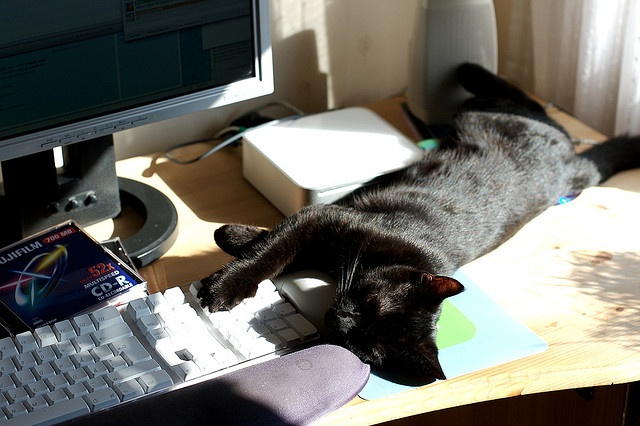
there is a black cat laying on a desk next to a computer
A cat is laying on the bed near the keyboard.
A black cat sitting on a desk with a computer.
A black cat is sleeping on top of the desk.
A cat lies sleeping in a sunbeam next to a computer.